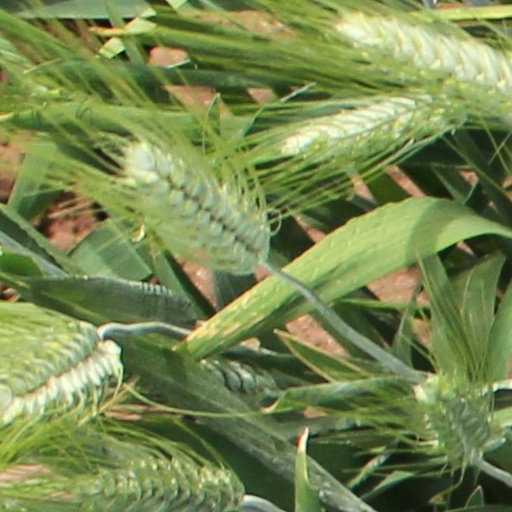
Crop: wheat